Carlos de España

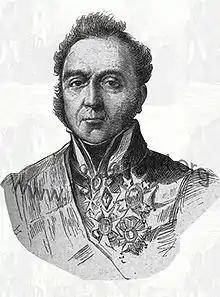

Carlos de España, 1st Conde de España (15 August 1775 – 1839), also known as Charles d'Espagnac or, from 1817, Carlos d'Espagne, was a French-born Spanish general who saw distinguished service in the Peninsular War, and as governor of Barcelona, was an opponent of Spanish liberals. In his letters and dispatches, Wellington refers to him as Carlos de España.